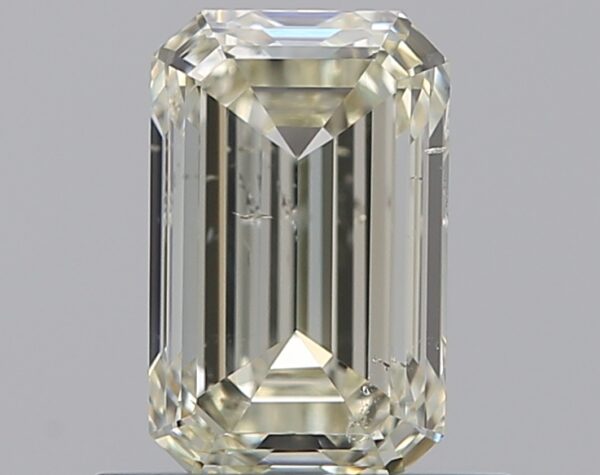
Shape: emerald
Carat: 0.83
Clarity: SI2
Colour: M
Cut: EX
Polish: EX
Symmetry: VG
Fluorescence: ST
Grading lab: GIA
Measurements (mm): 6.56 x 4.18 x 2.88